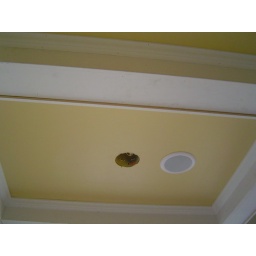
Audio speaker and box beams in kitchen